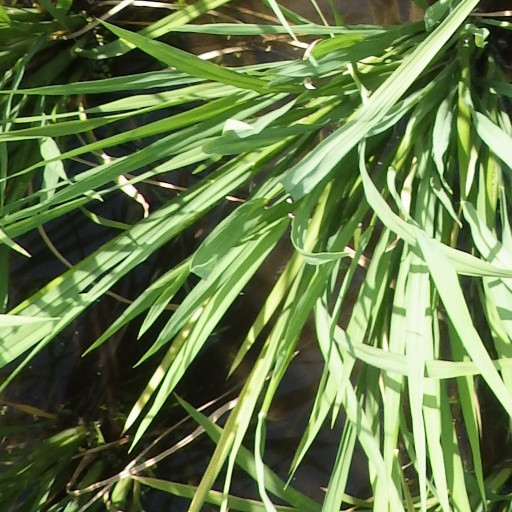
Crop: rice